James Wood Bush

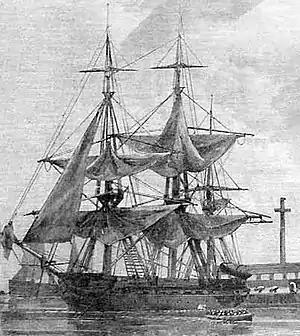
Bush served as a sailor on during the war.

Arriving in New England at the beginning of the war, Bush enlisted at Portsmouth, New Hampshire, for a three-year term as an "ordinary seaman" on September 27, 1864. During his service, he worked on and later the captured Confederate vessel , which chased blockade runners off West Florida as part of the squadrons responsible for maintaining the blockade of the ports of the Confederacy. He developed chronic laryngitis and spinal injuries due to his service in the Union Navy and was discharged in September 1865 at the Brooklyn Naval Hospital. When the war ended, the impoverished Bush had no way of returning to Hawaii. For the next decade, he lived in New Bedford, San Francisco, and Tahiti, finally returning to Hawaii in 1877. In 1905, after Hawaii became a US territory, Bush was granted a pension for his service in the Civil War, with back pensions dating from May 8, 1897.